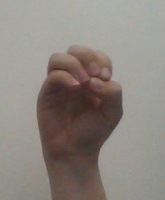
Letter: ha